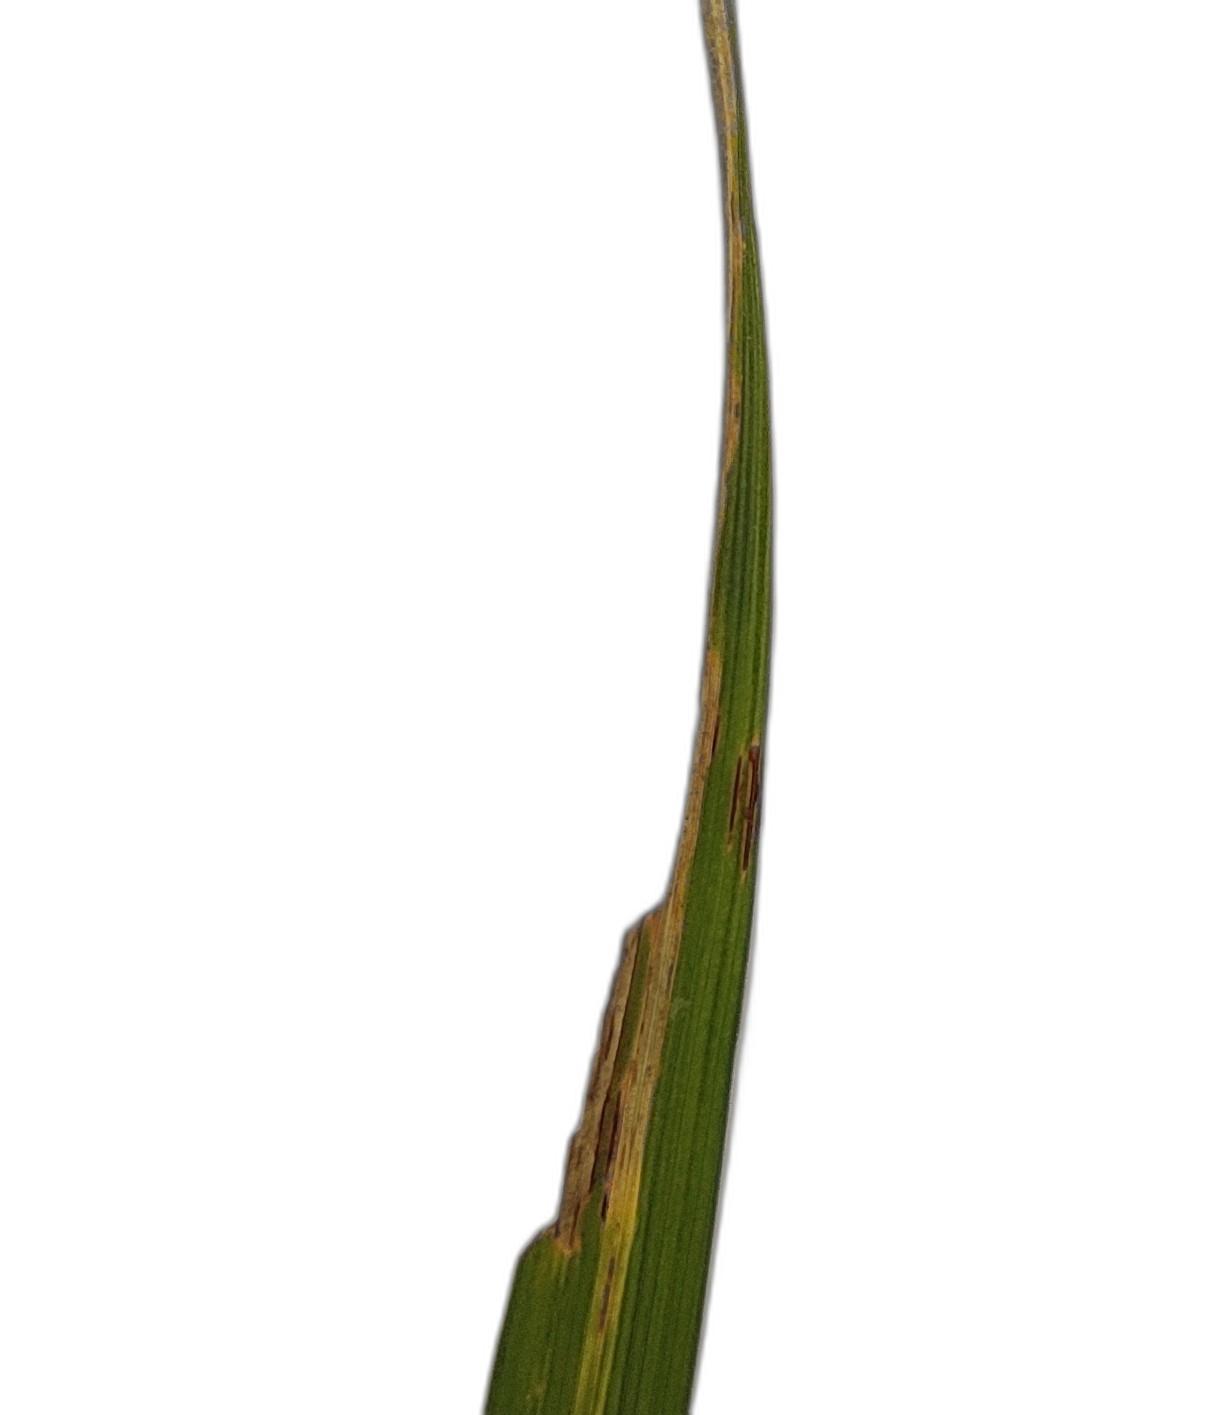
Label: Leaf Scald